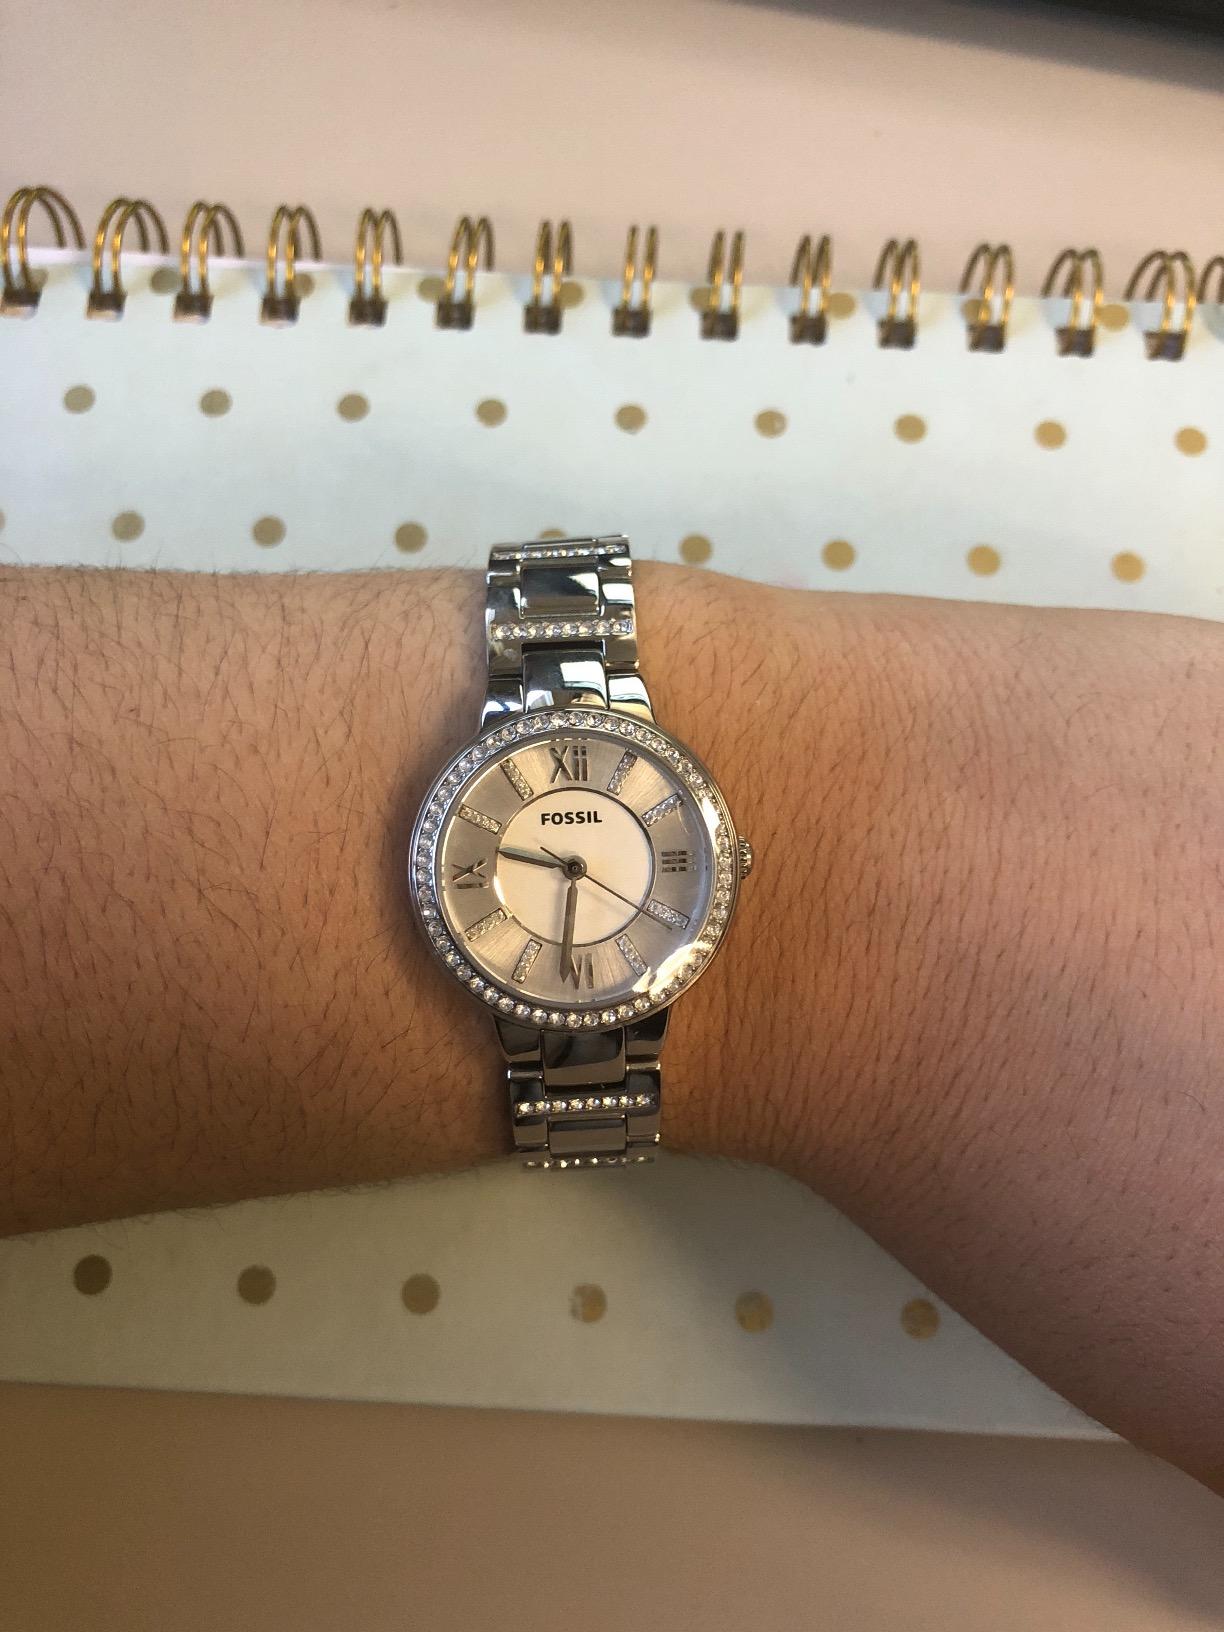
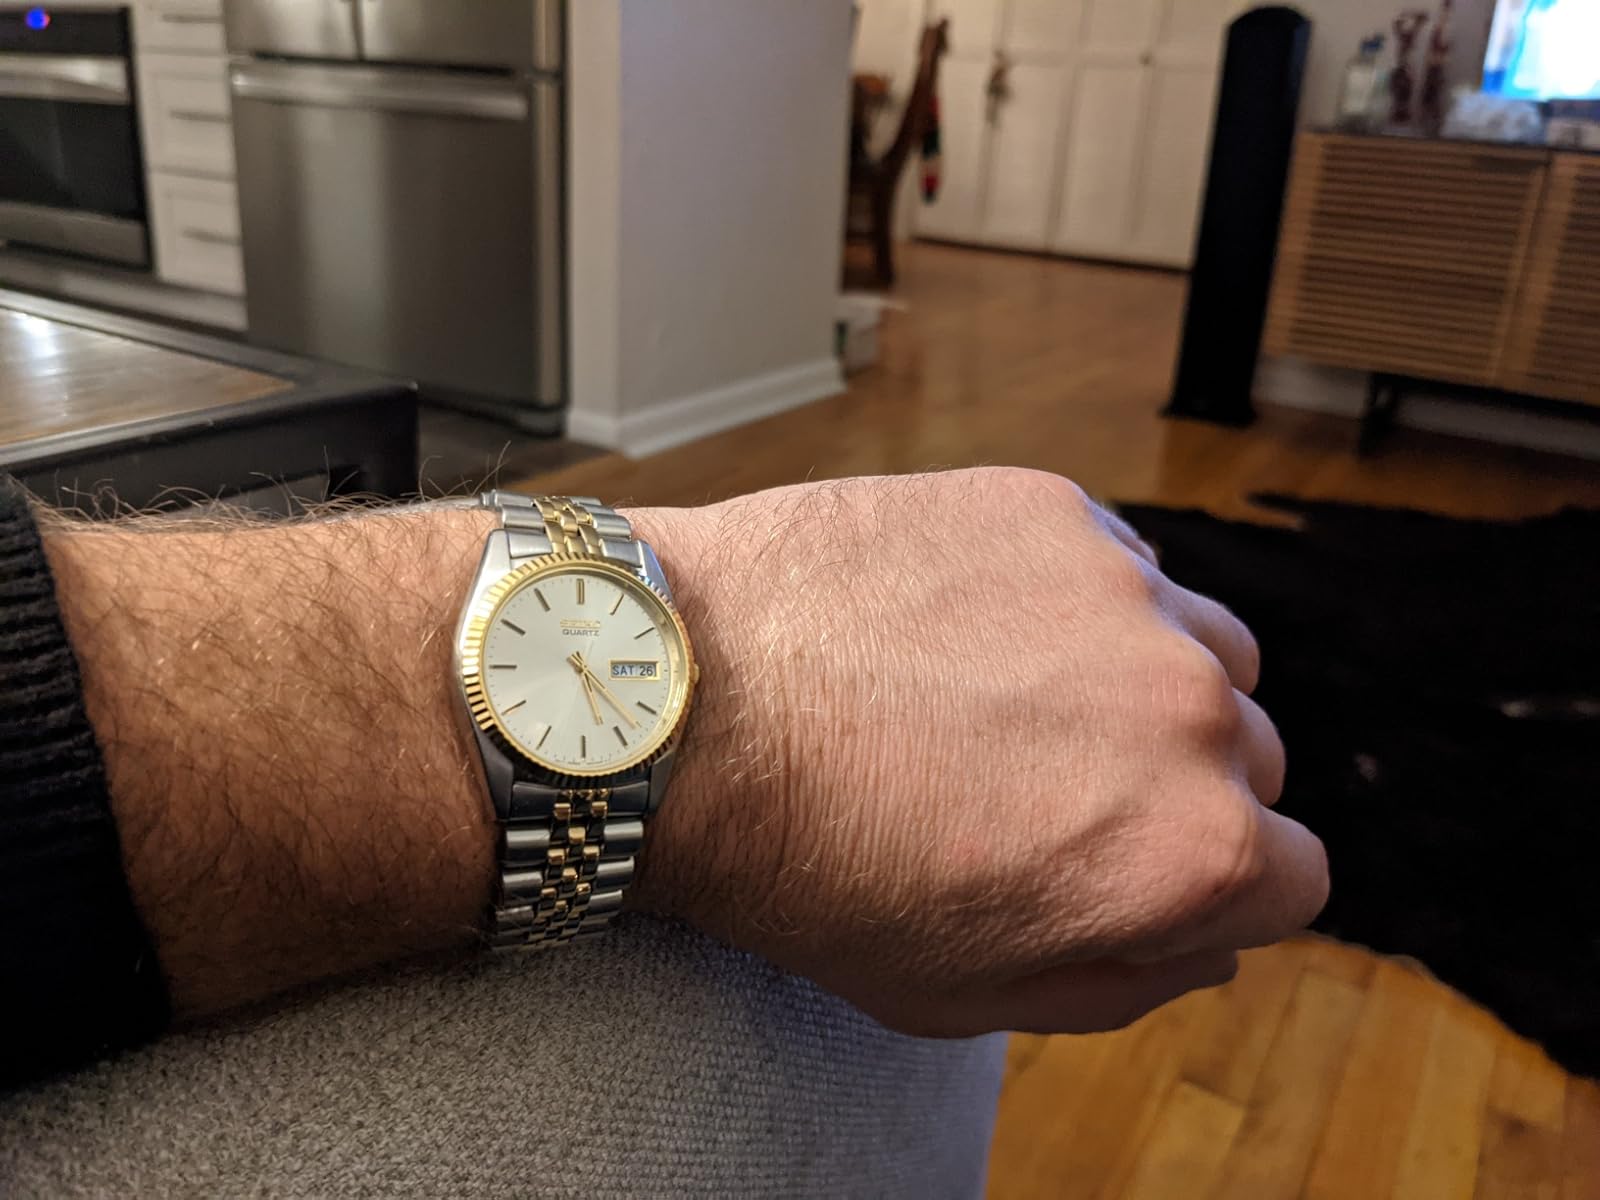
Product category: accessories_watch
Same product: no